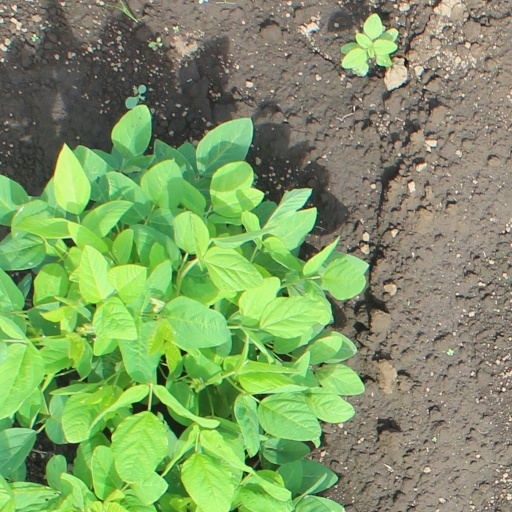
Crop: soybean